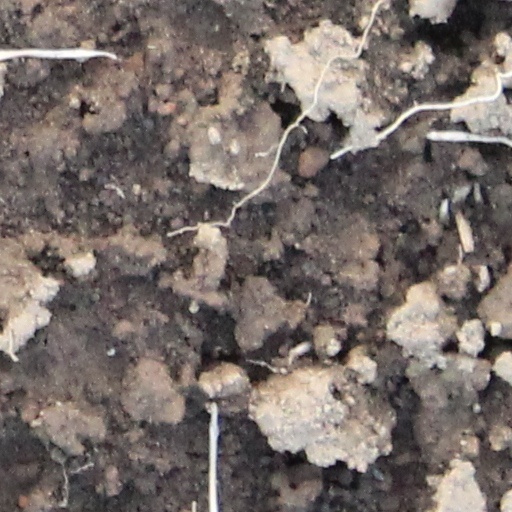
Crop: wheat